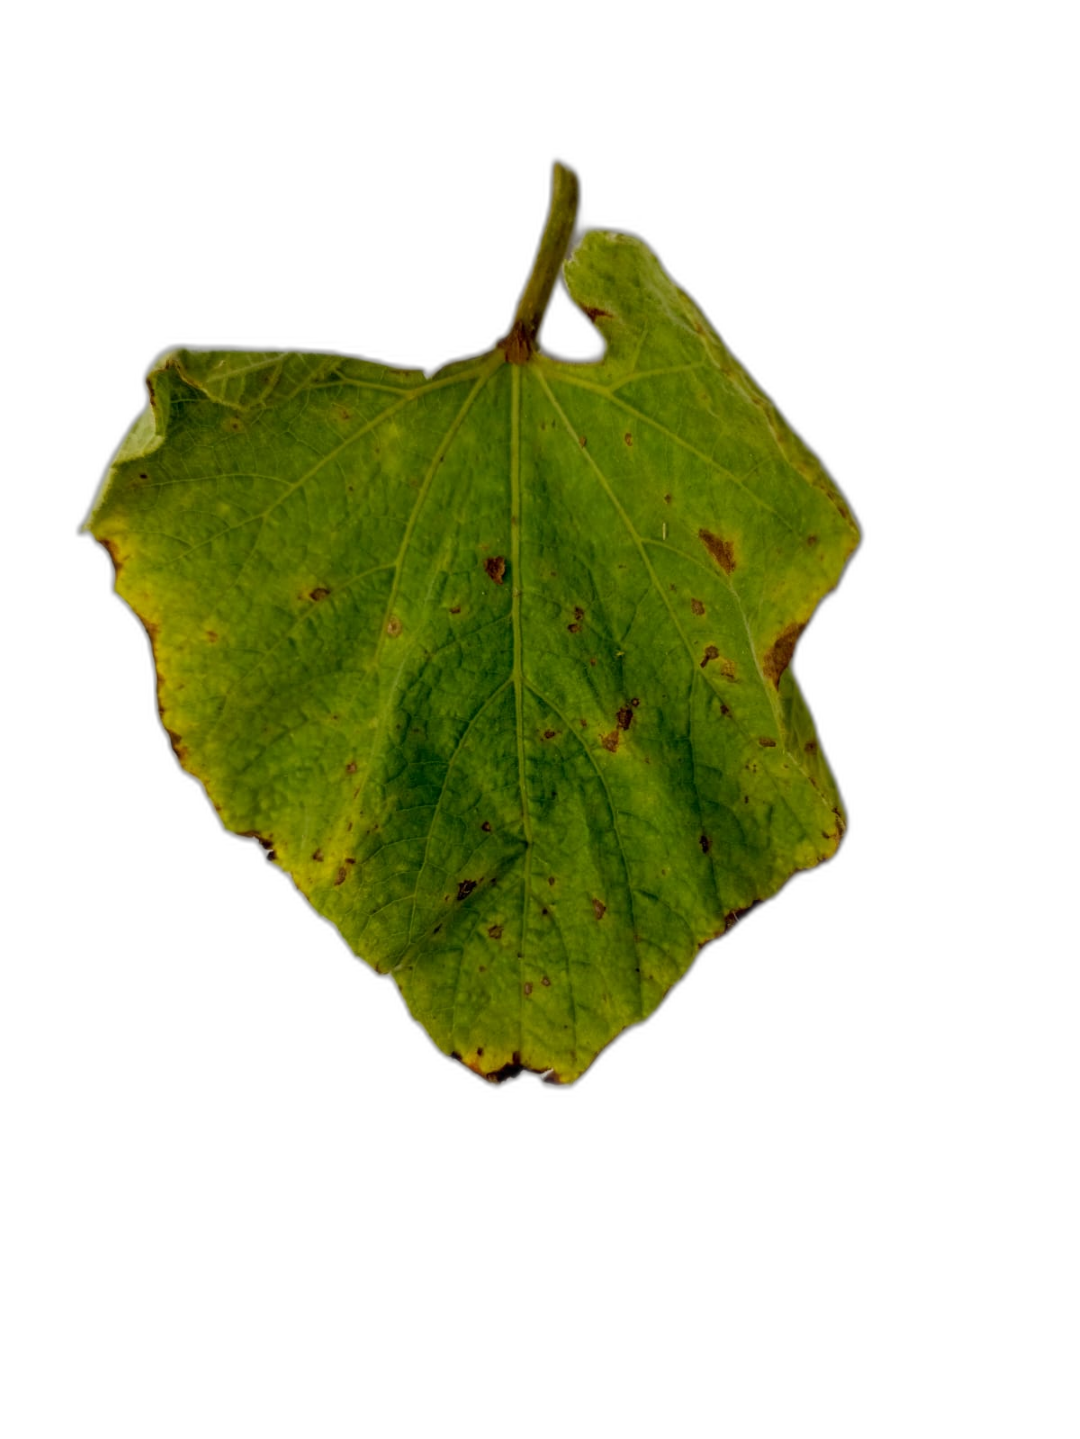
Crop: Bottle Gourd
Label: Anthracnose